Metropolitan Community Church

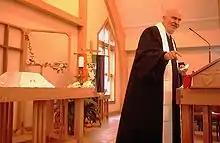
Perry at an MCC church in 2006

Perry served as moderator of the fellowship until 2005, when Nancy Wilson was elected moderator by the General Conference; she was formally installed in a special service at the Washington National Cathedral in Washington, D.C., on October 29, 2005. She is only the second person, and the first woman, to serve as moderator.